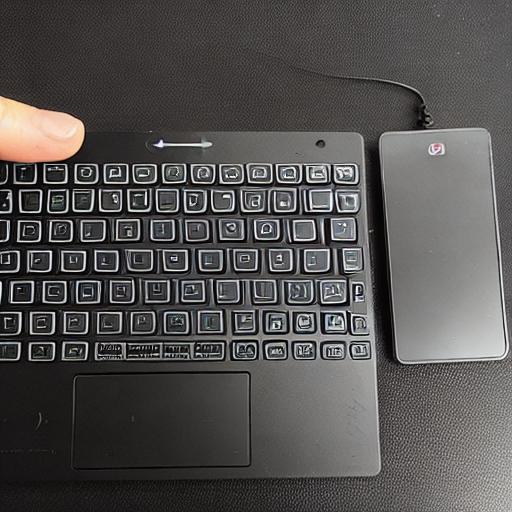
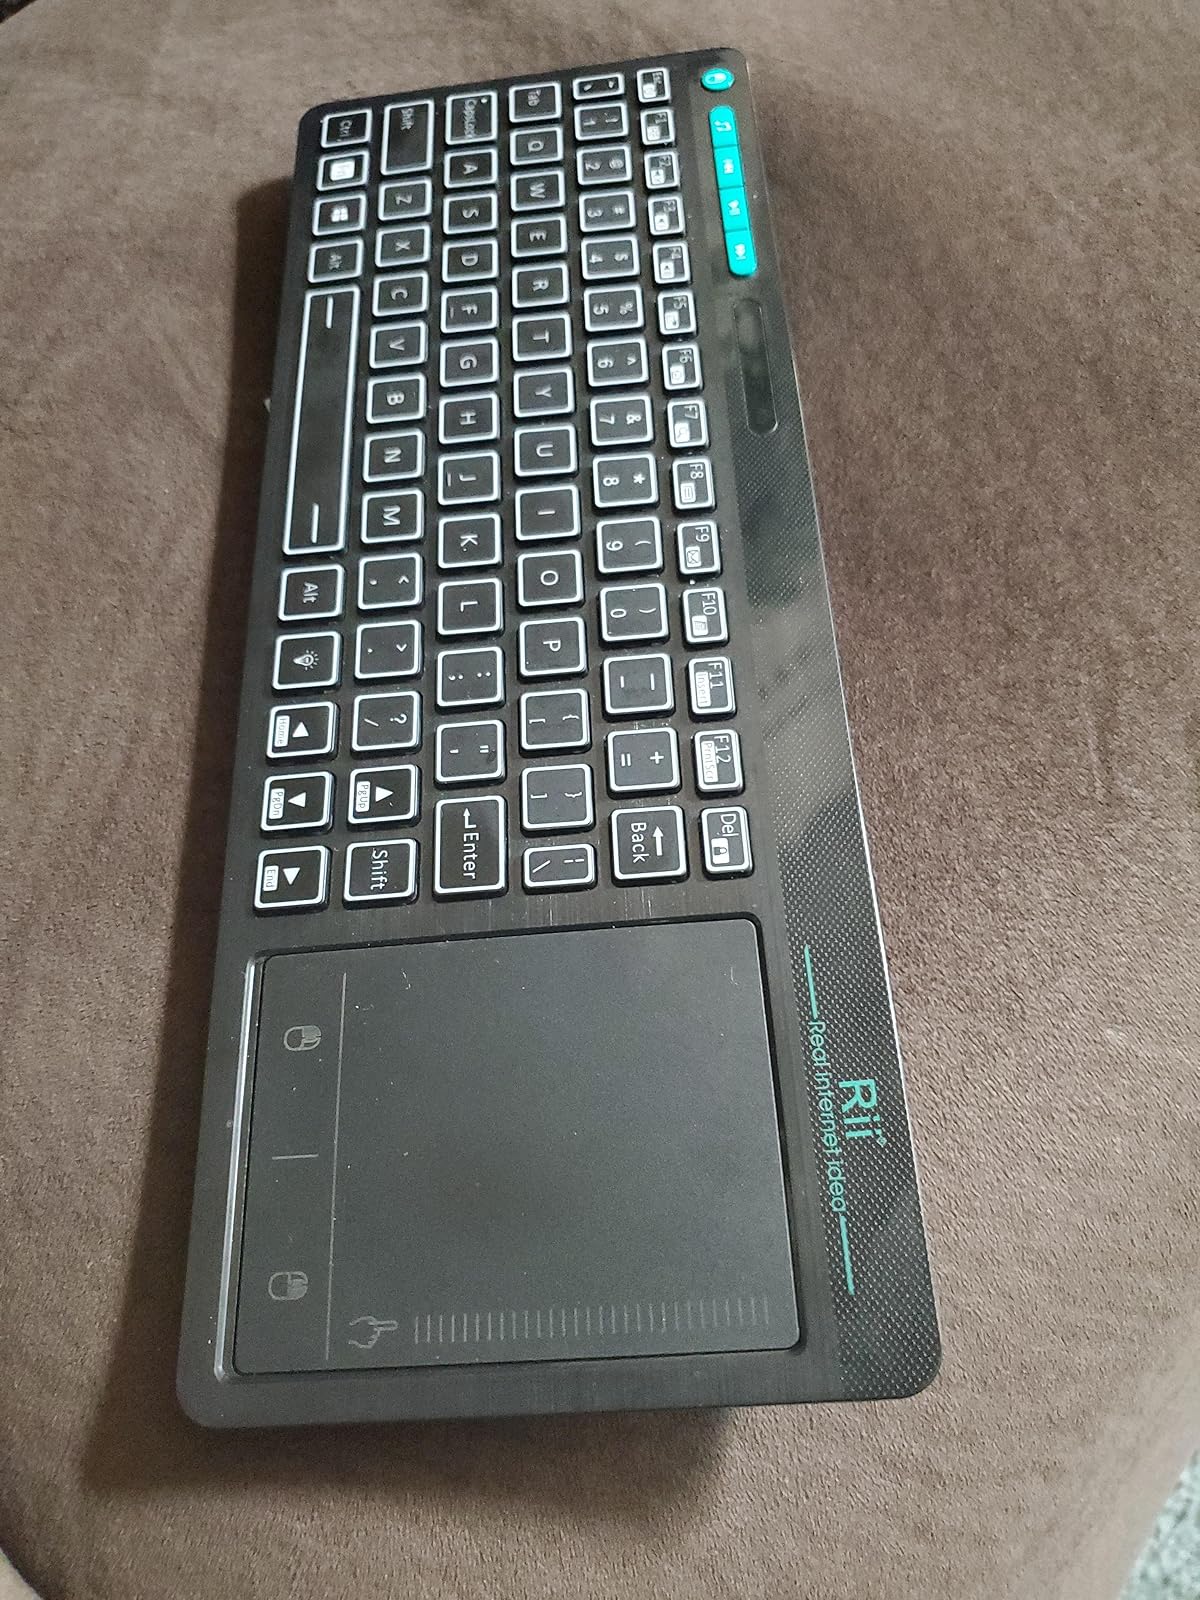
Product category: keyboard
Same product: no